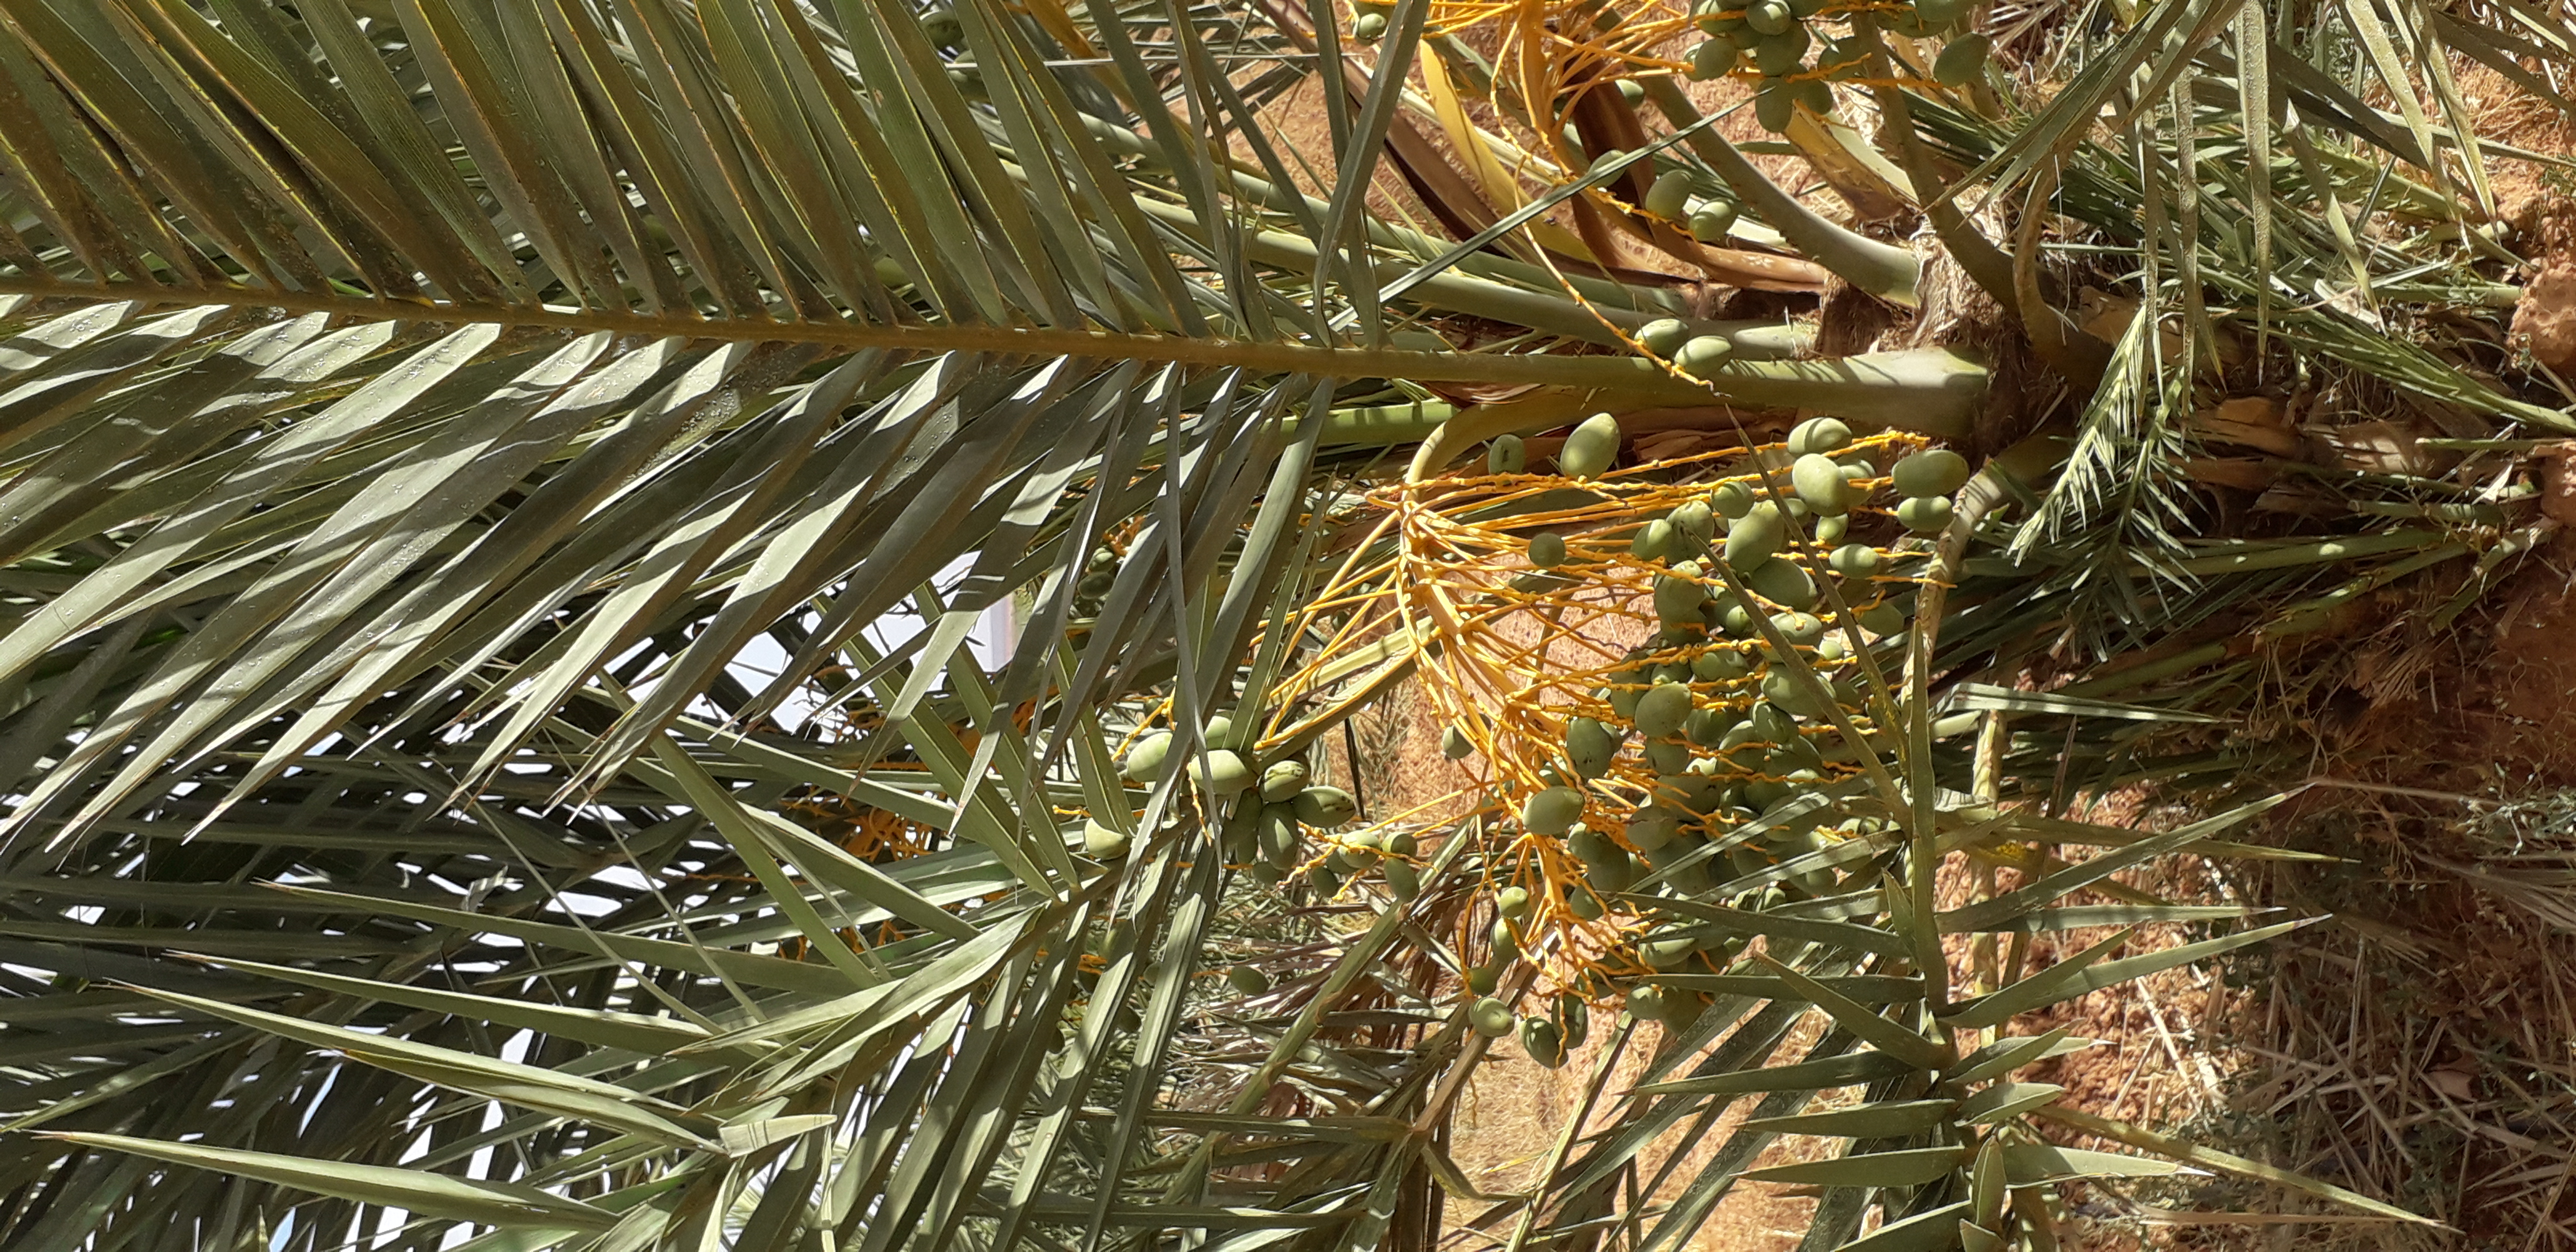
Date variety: Boumajhoul